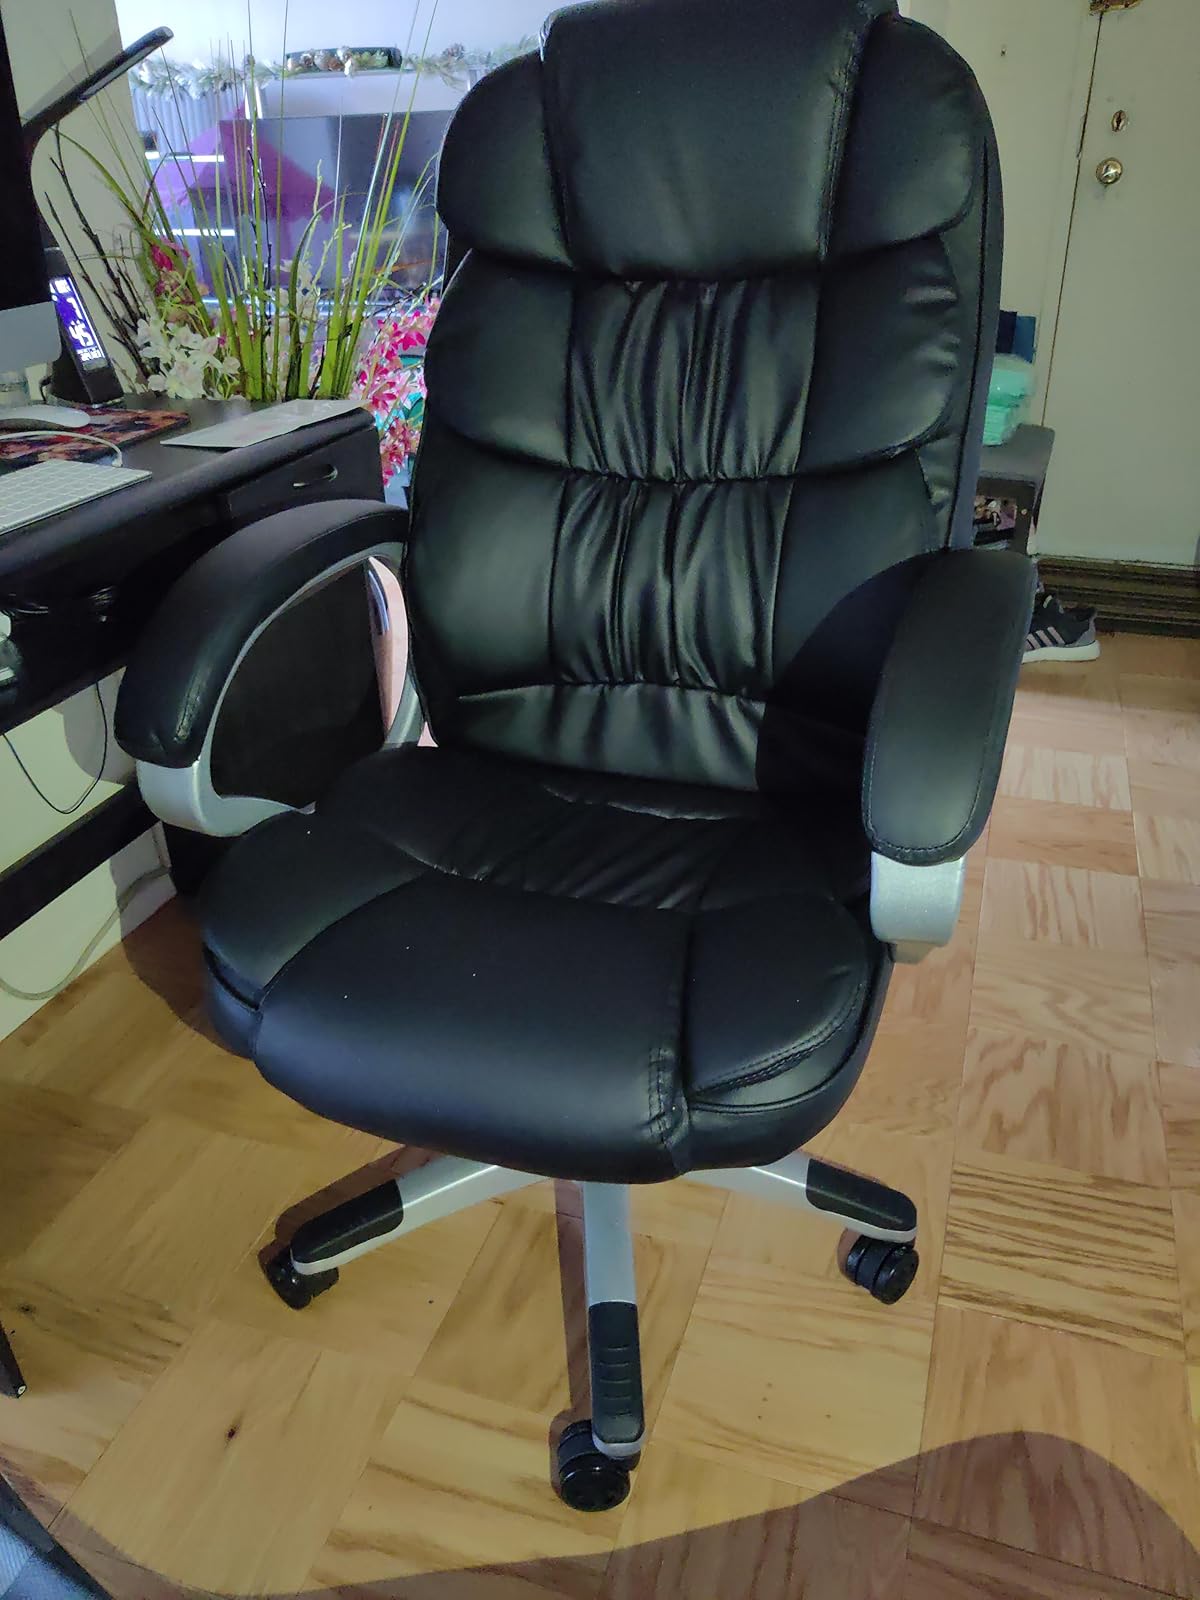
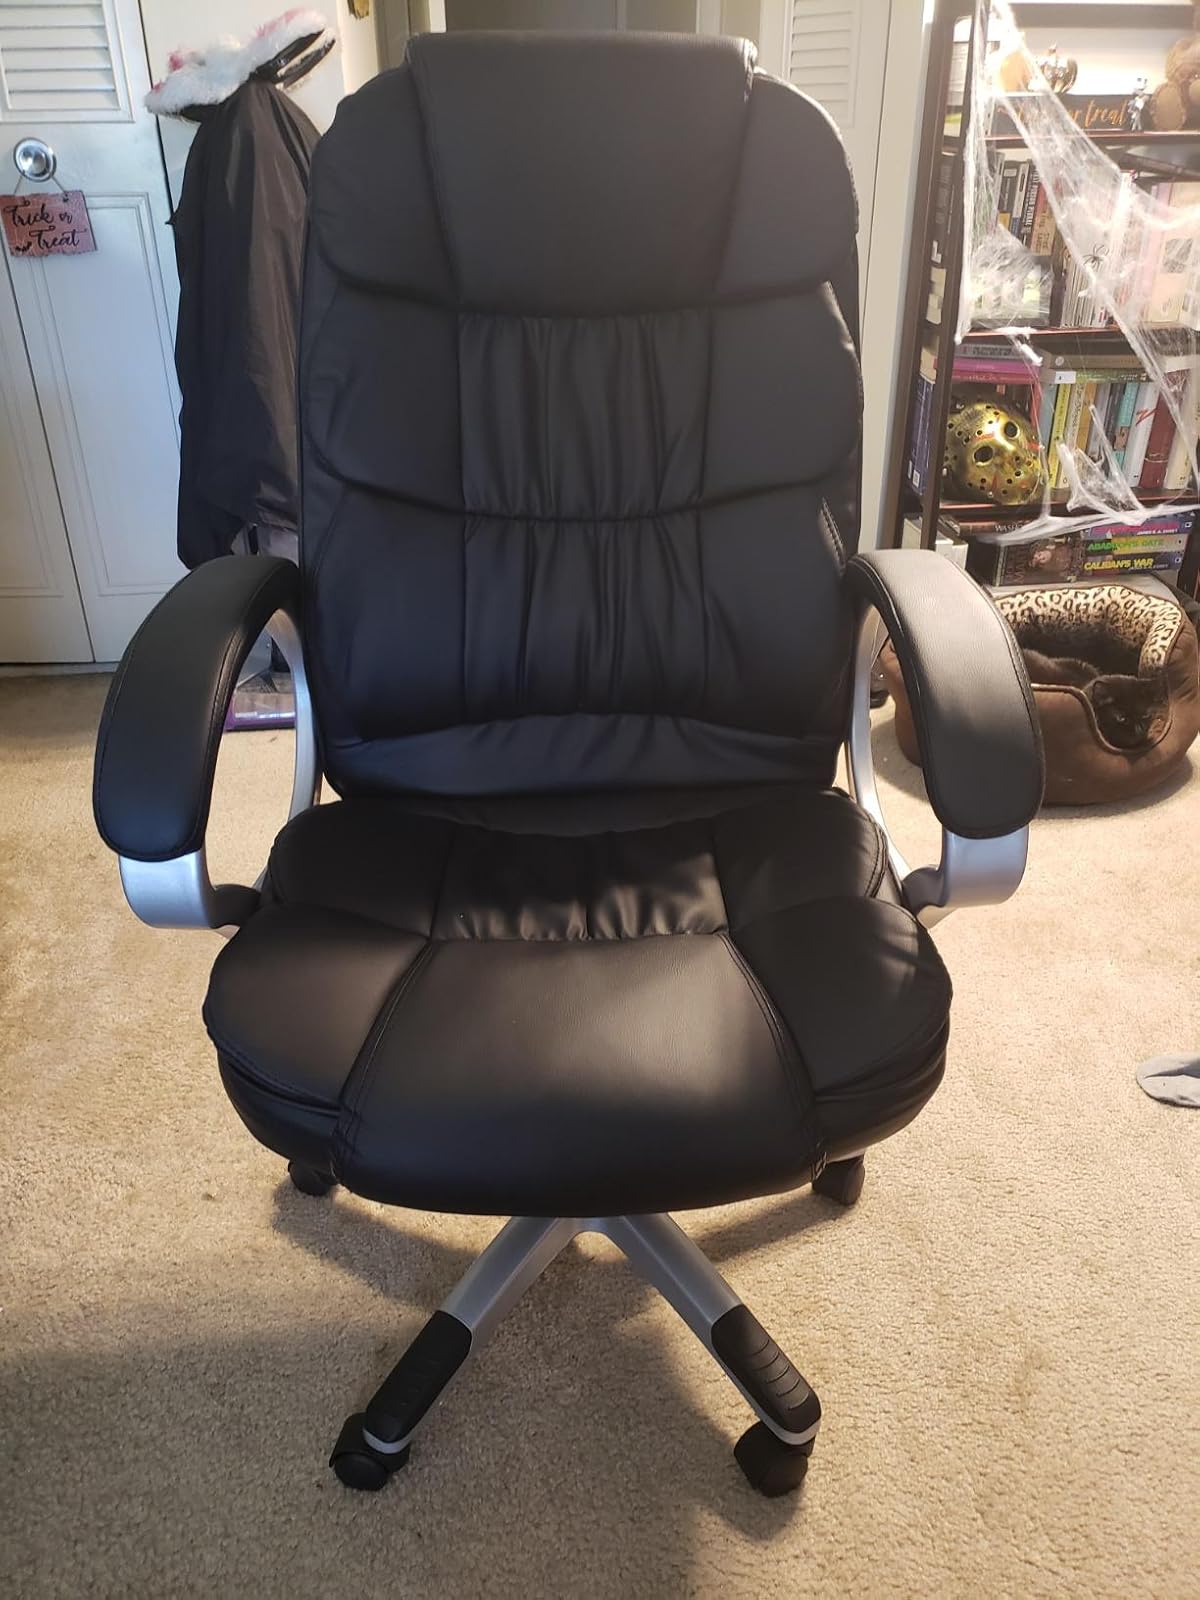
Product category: items_chair
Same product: yes